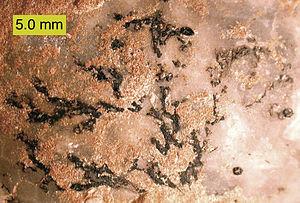
Les graptolites constituent une classe d'animaux vivant en colonies et rattachés à l'embranchement des Hemichordata. Ils ont été découverts dans les couches géologiques du Cambrien supérieur jusqu'au Dinantien. Leur apparition dès le Cambrien moyen est possible, selon la classification exacte d'un genre de graptolite probable, Chaunograptus.